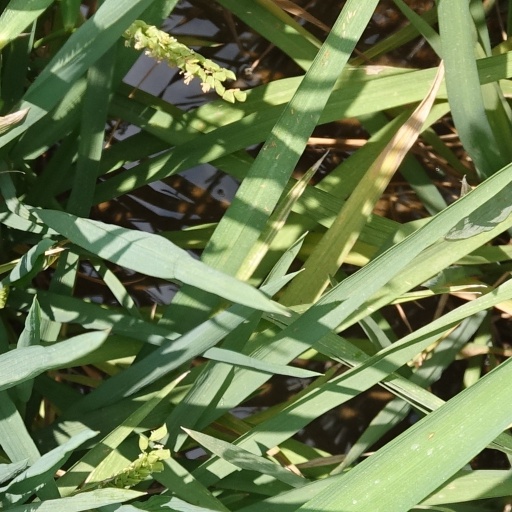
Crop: rice